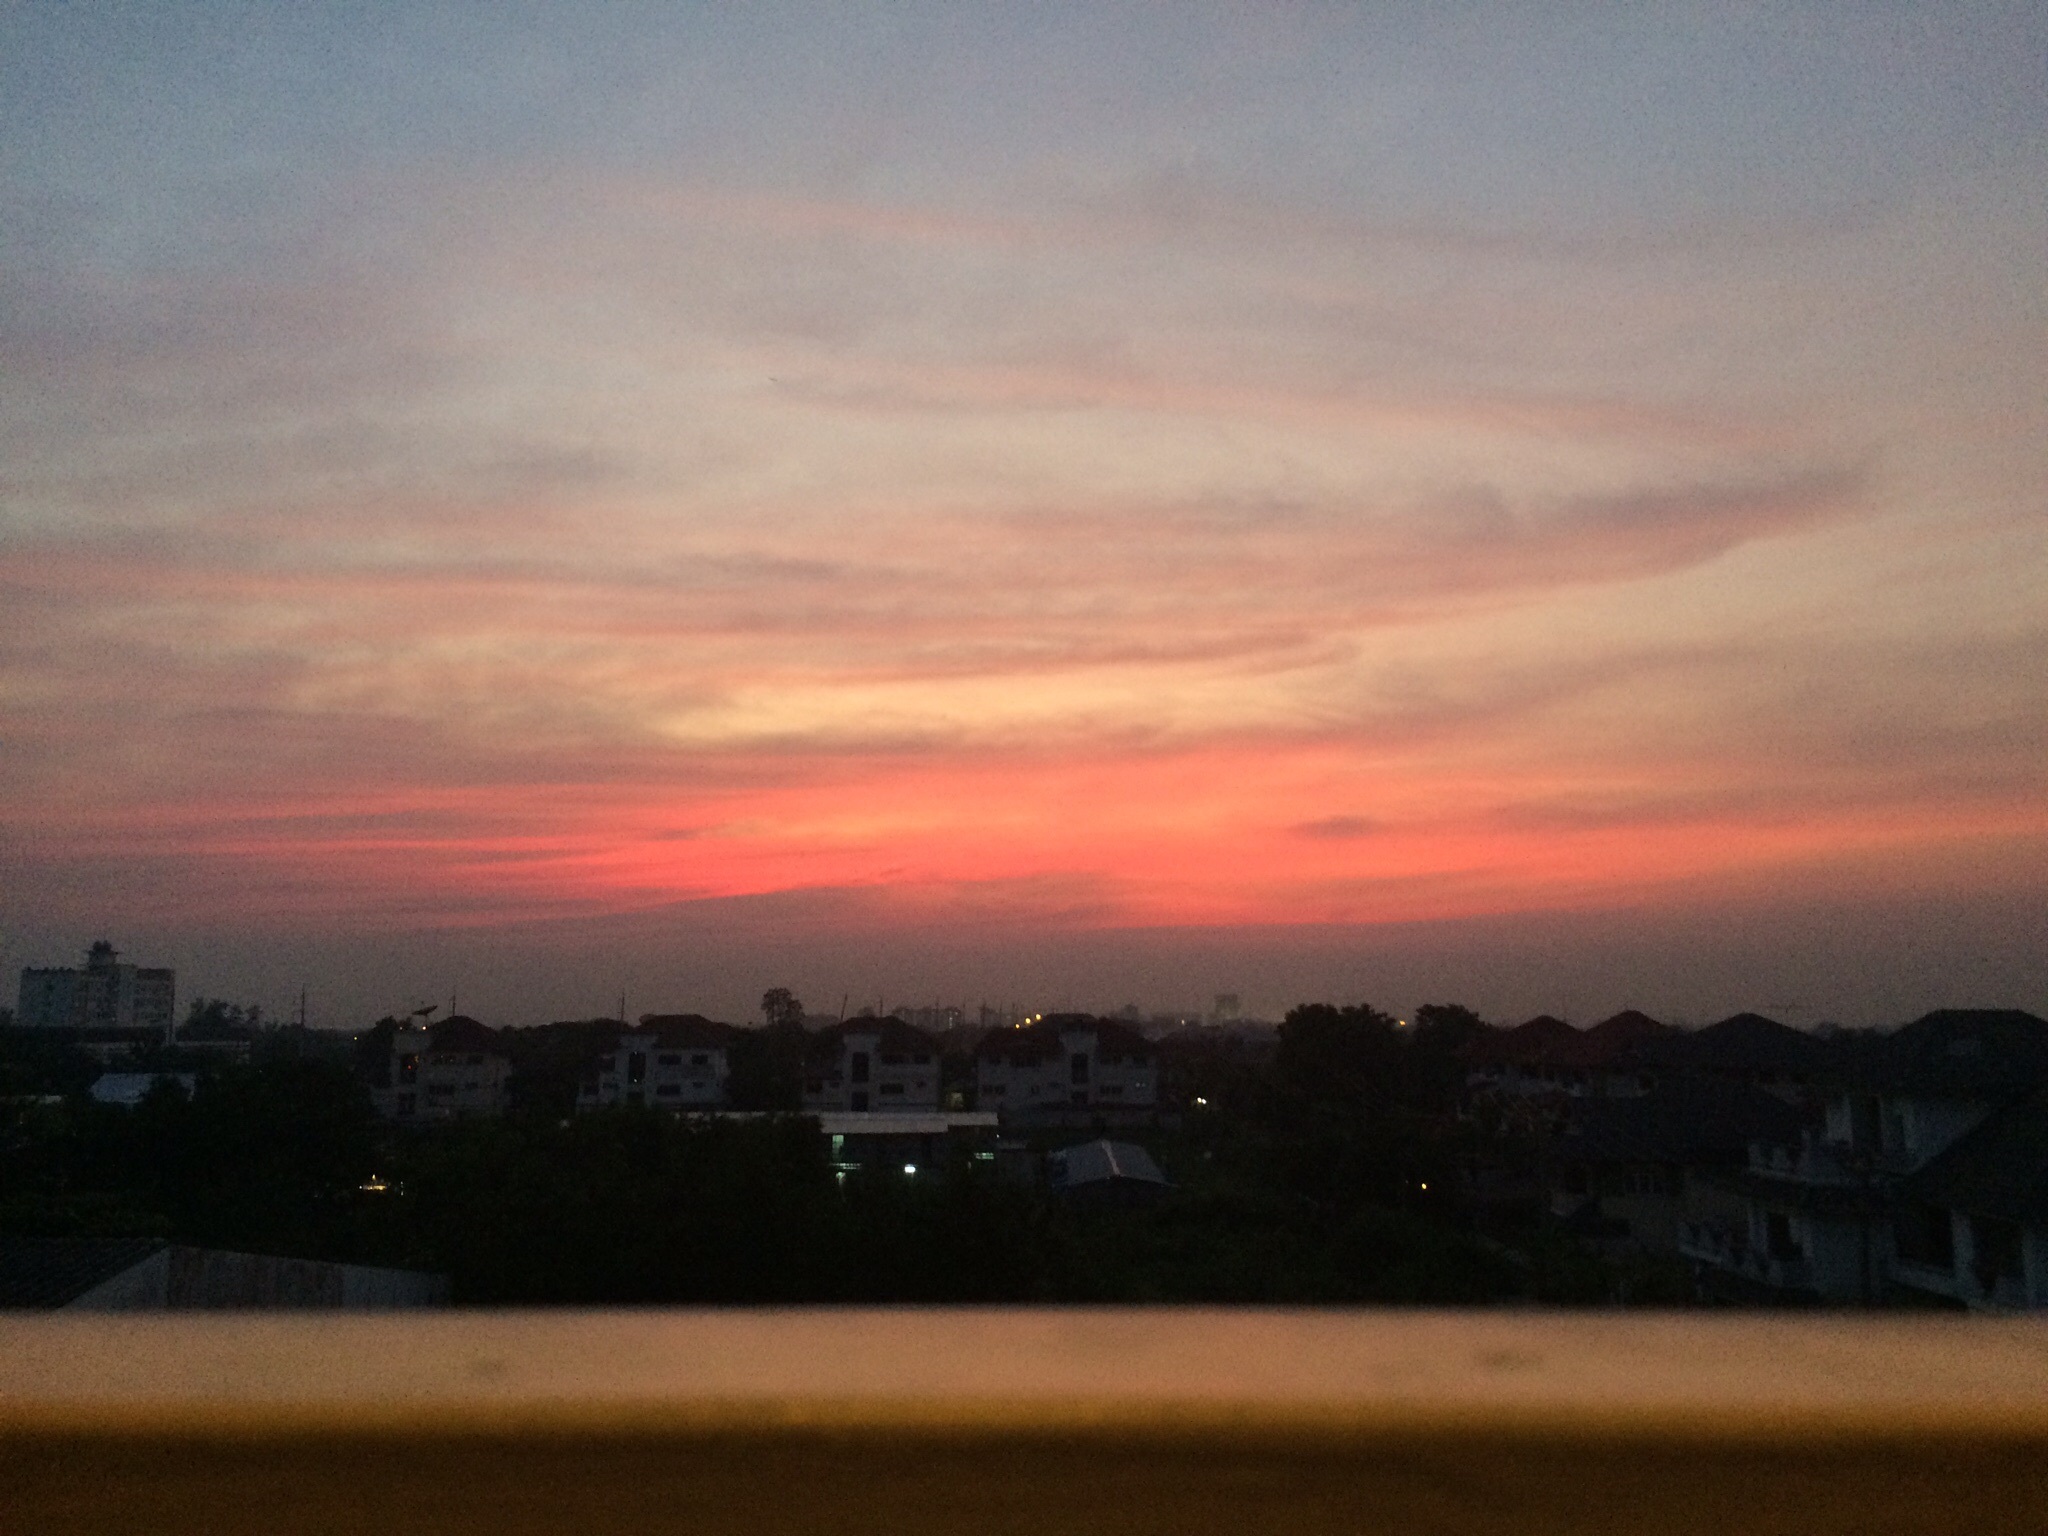
horizon, cloud, sky, sunrise, sunset, morning, dawn, atmosphere, dusk, evening, afterglow, red sky at morning